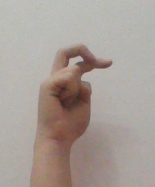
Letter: zay